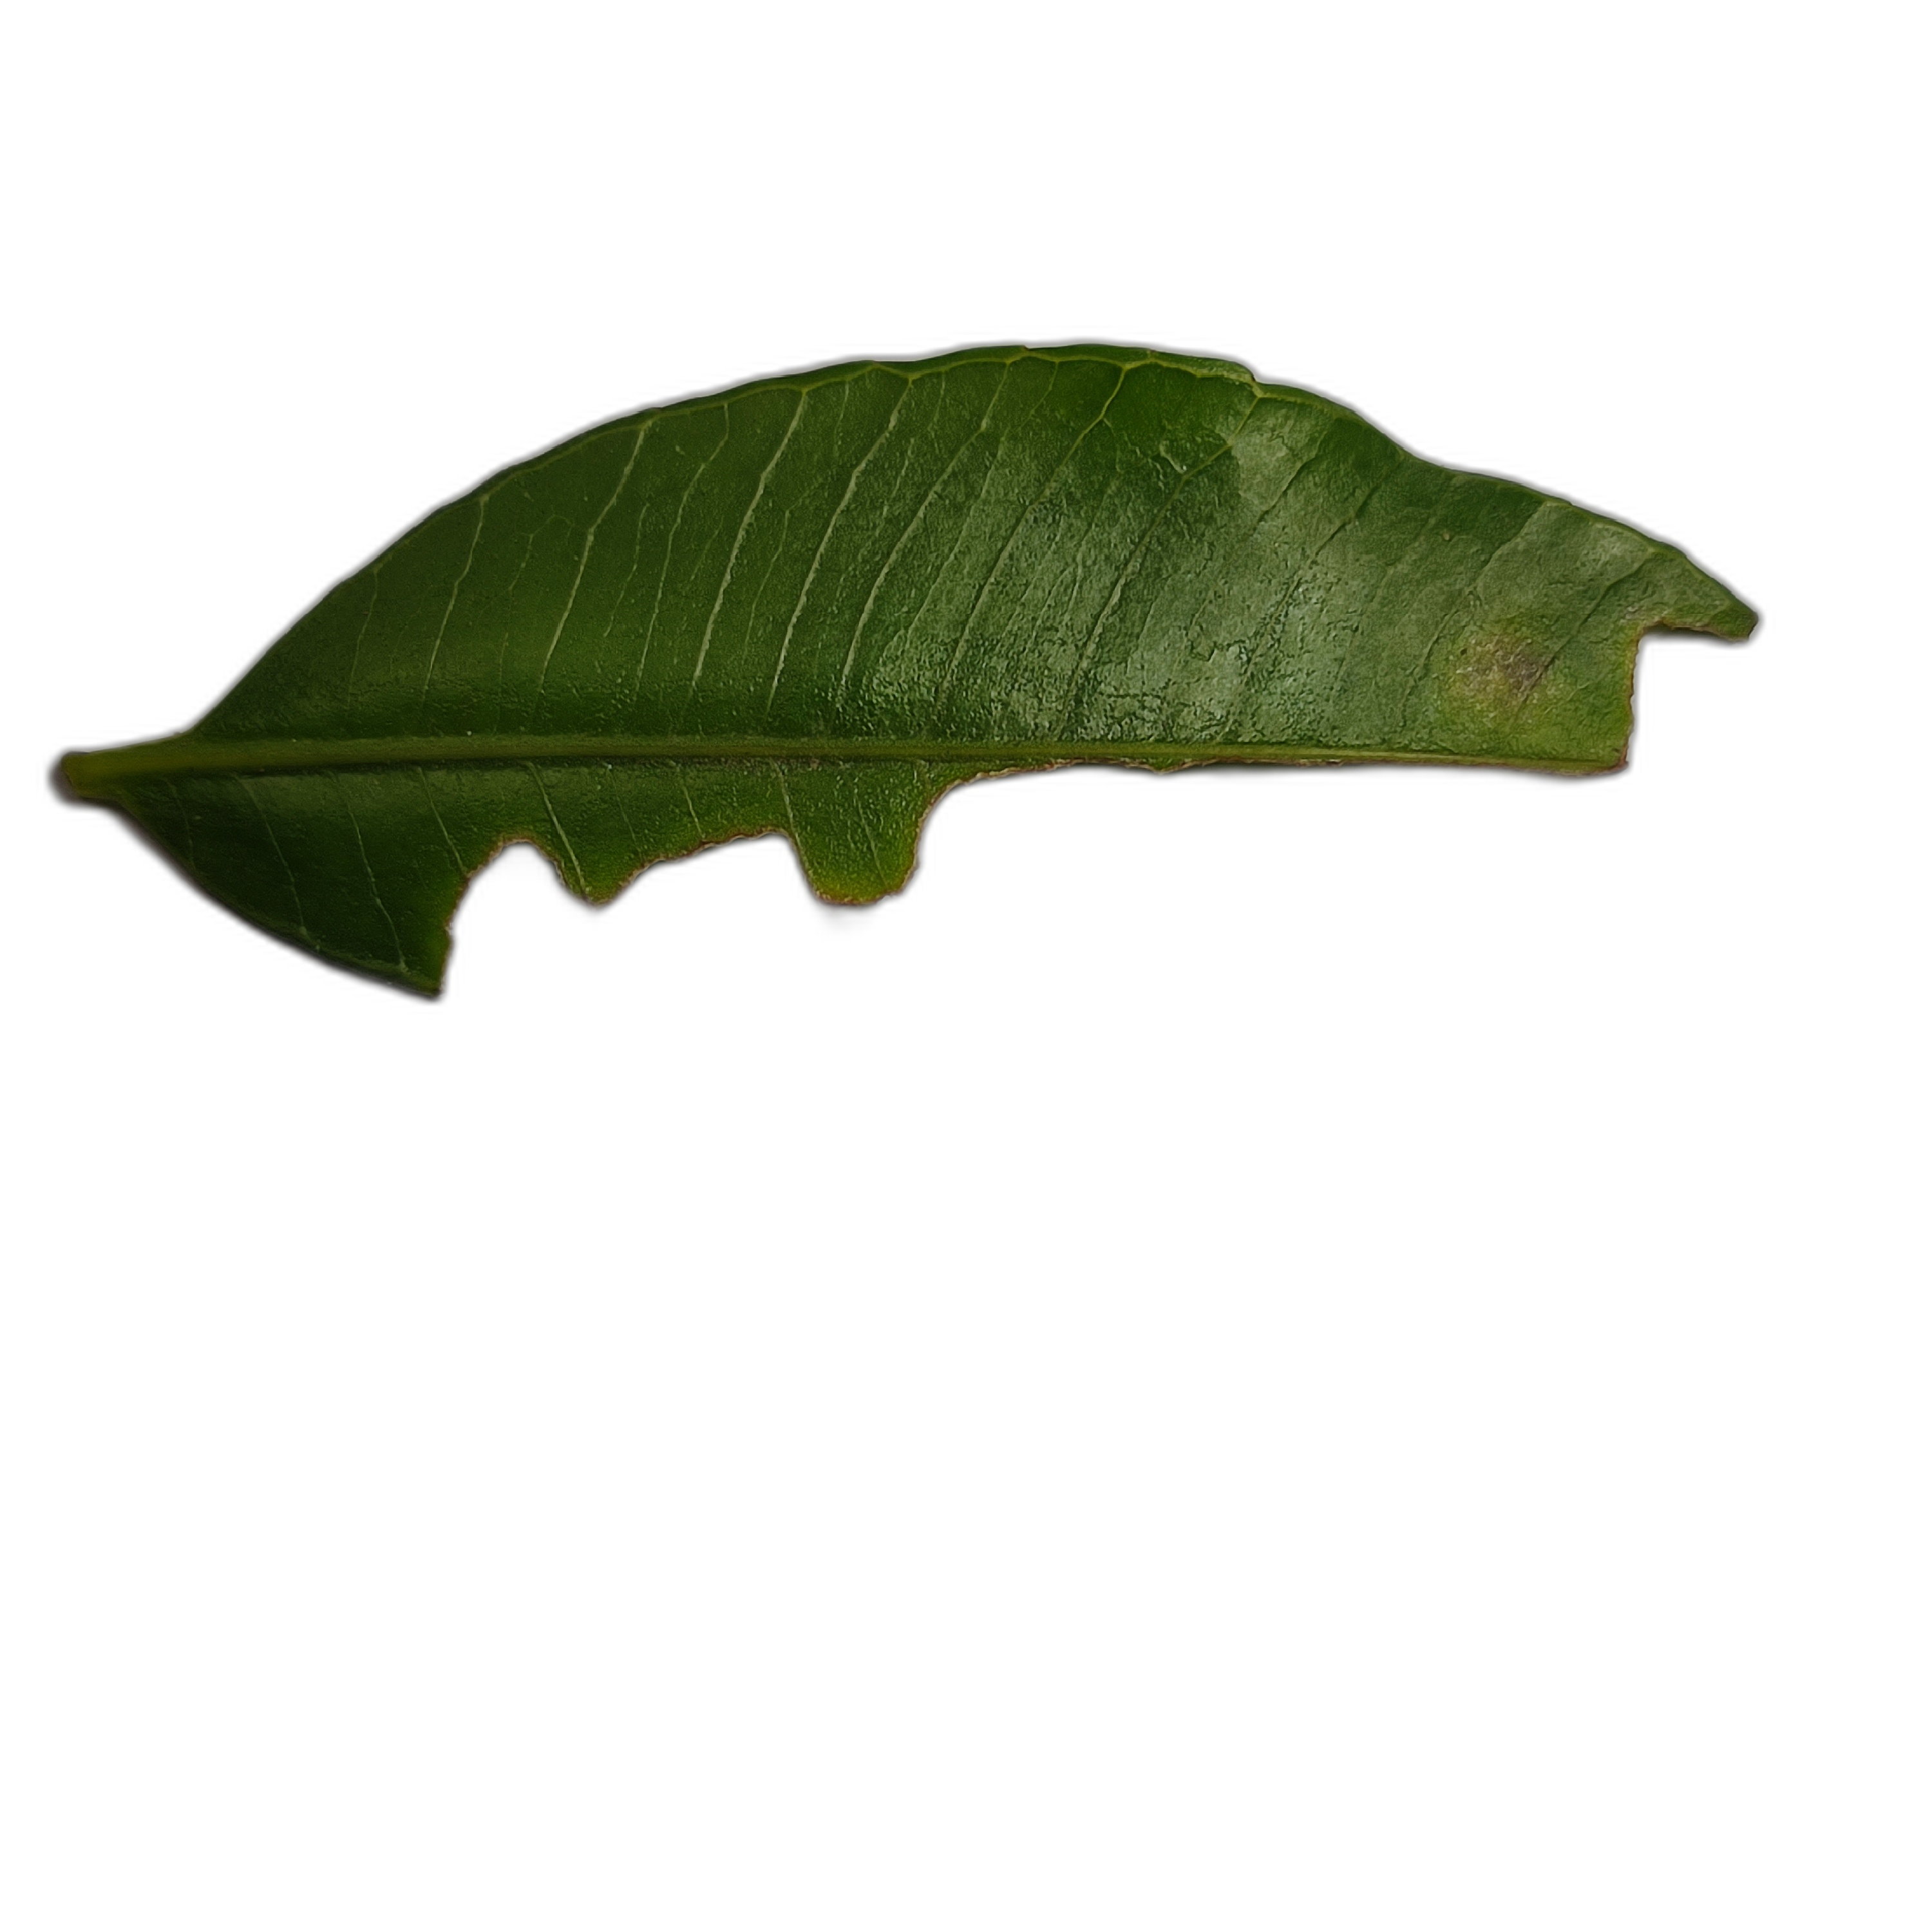
Label: not_healthy